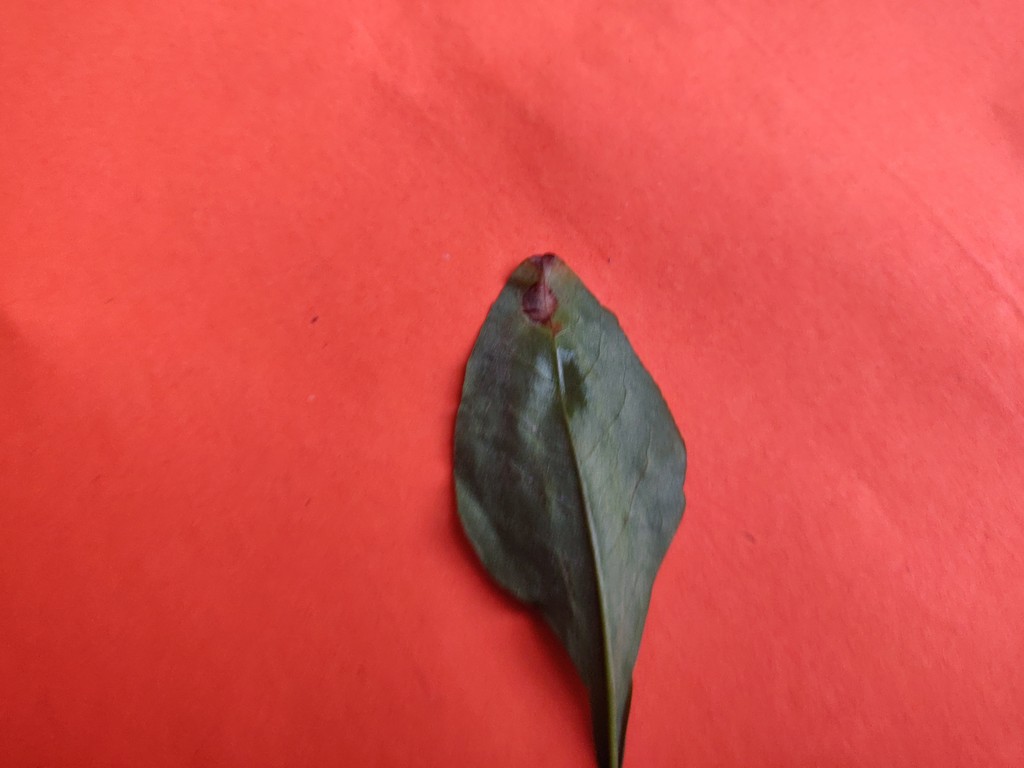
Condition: Unhealthy
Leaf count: single
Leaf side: back